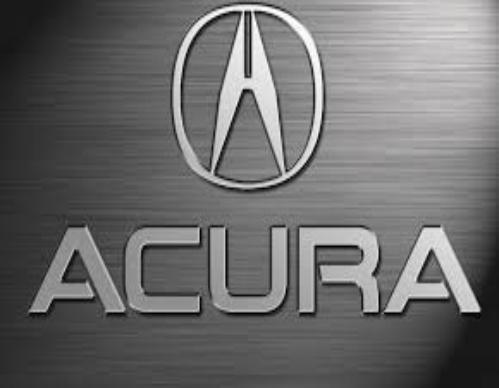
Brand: akurra
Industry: Transportation